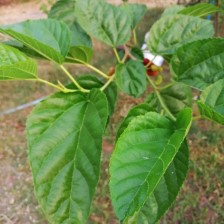
Variety: BlackAustralia